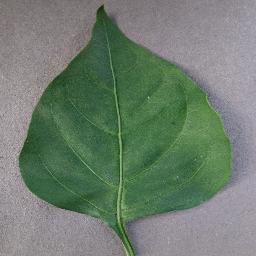
Label: Pepper,_bell___healthy